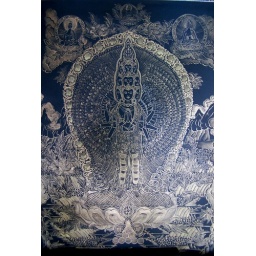
tangka,gold on black paper by me:-)om mani padme hum